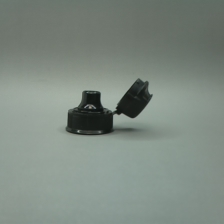
Color: black
Cap type: flip-top cap